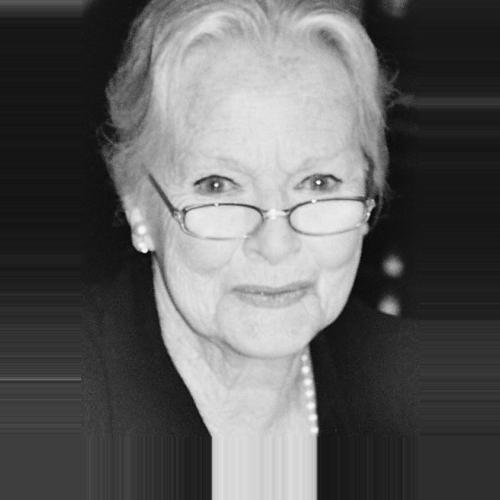
Age: 80